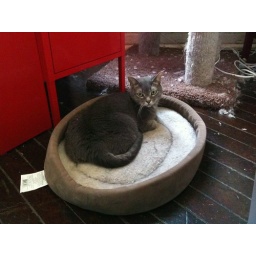
Trouble McMakin actually sitting in her cat bed.